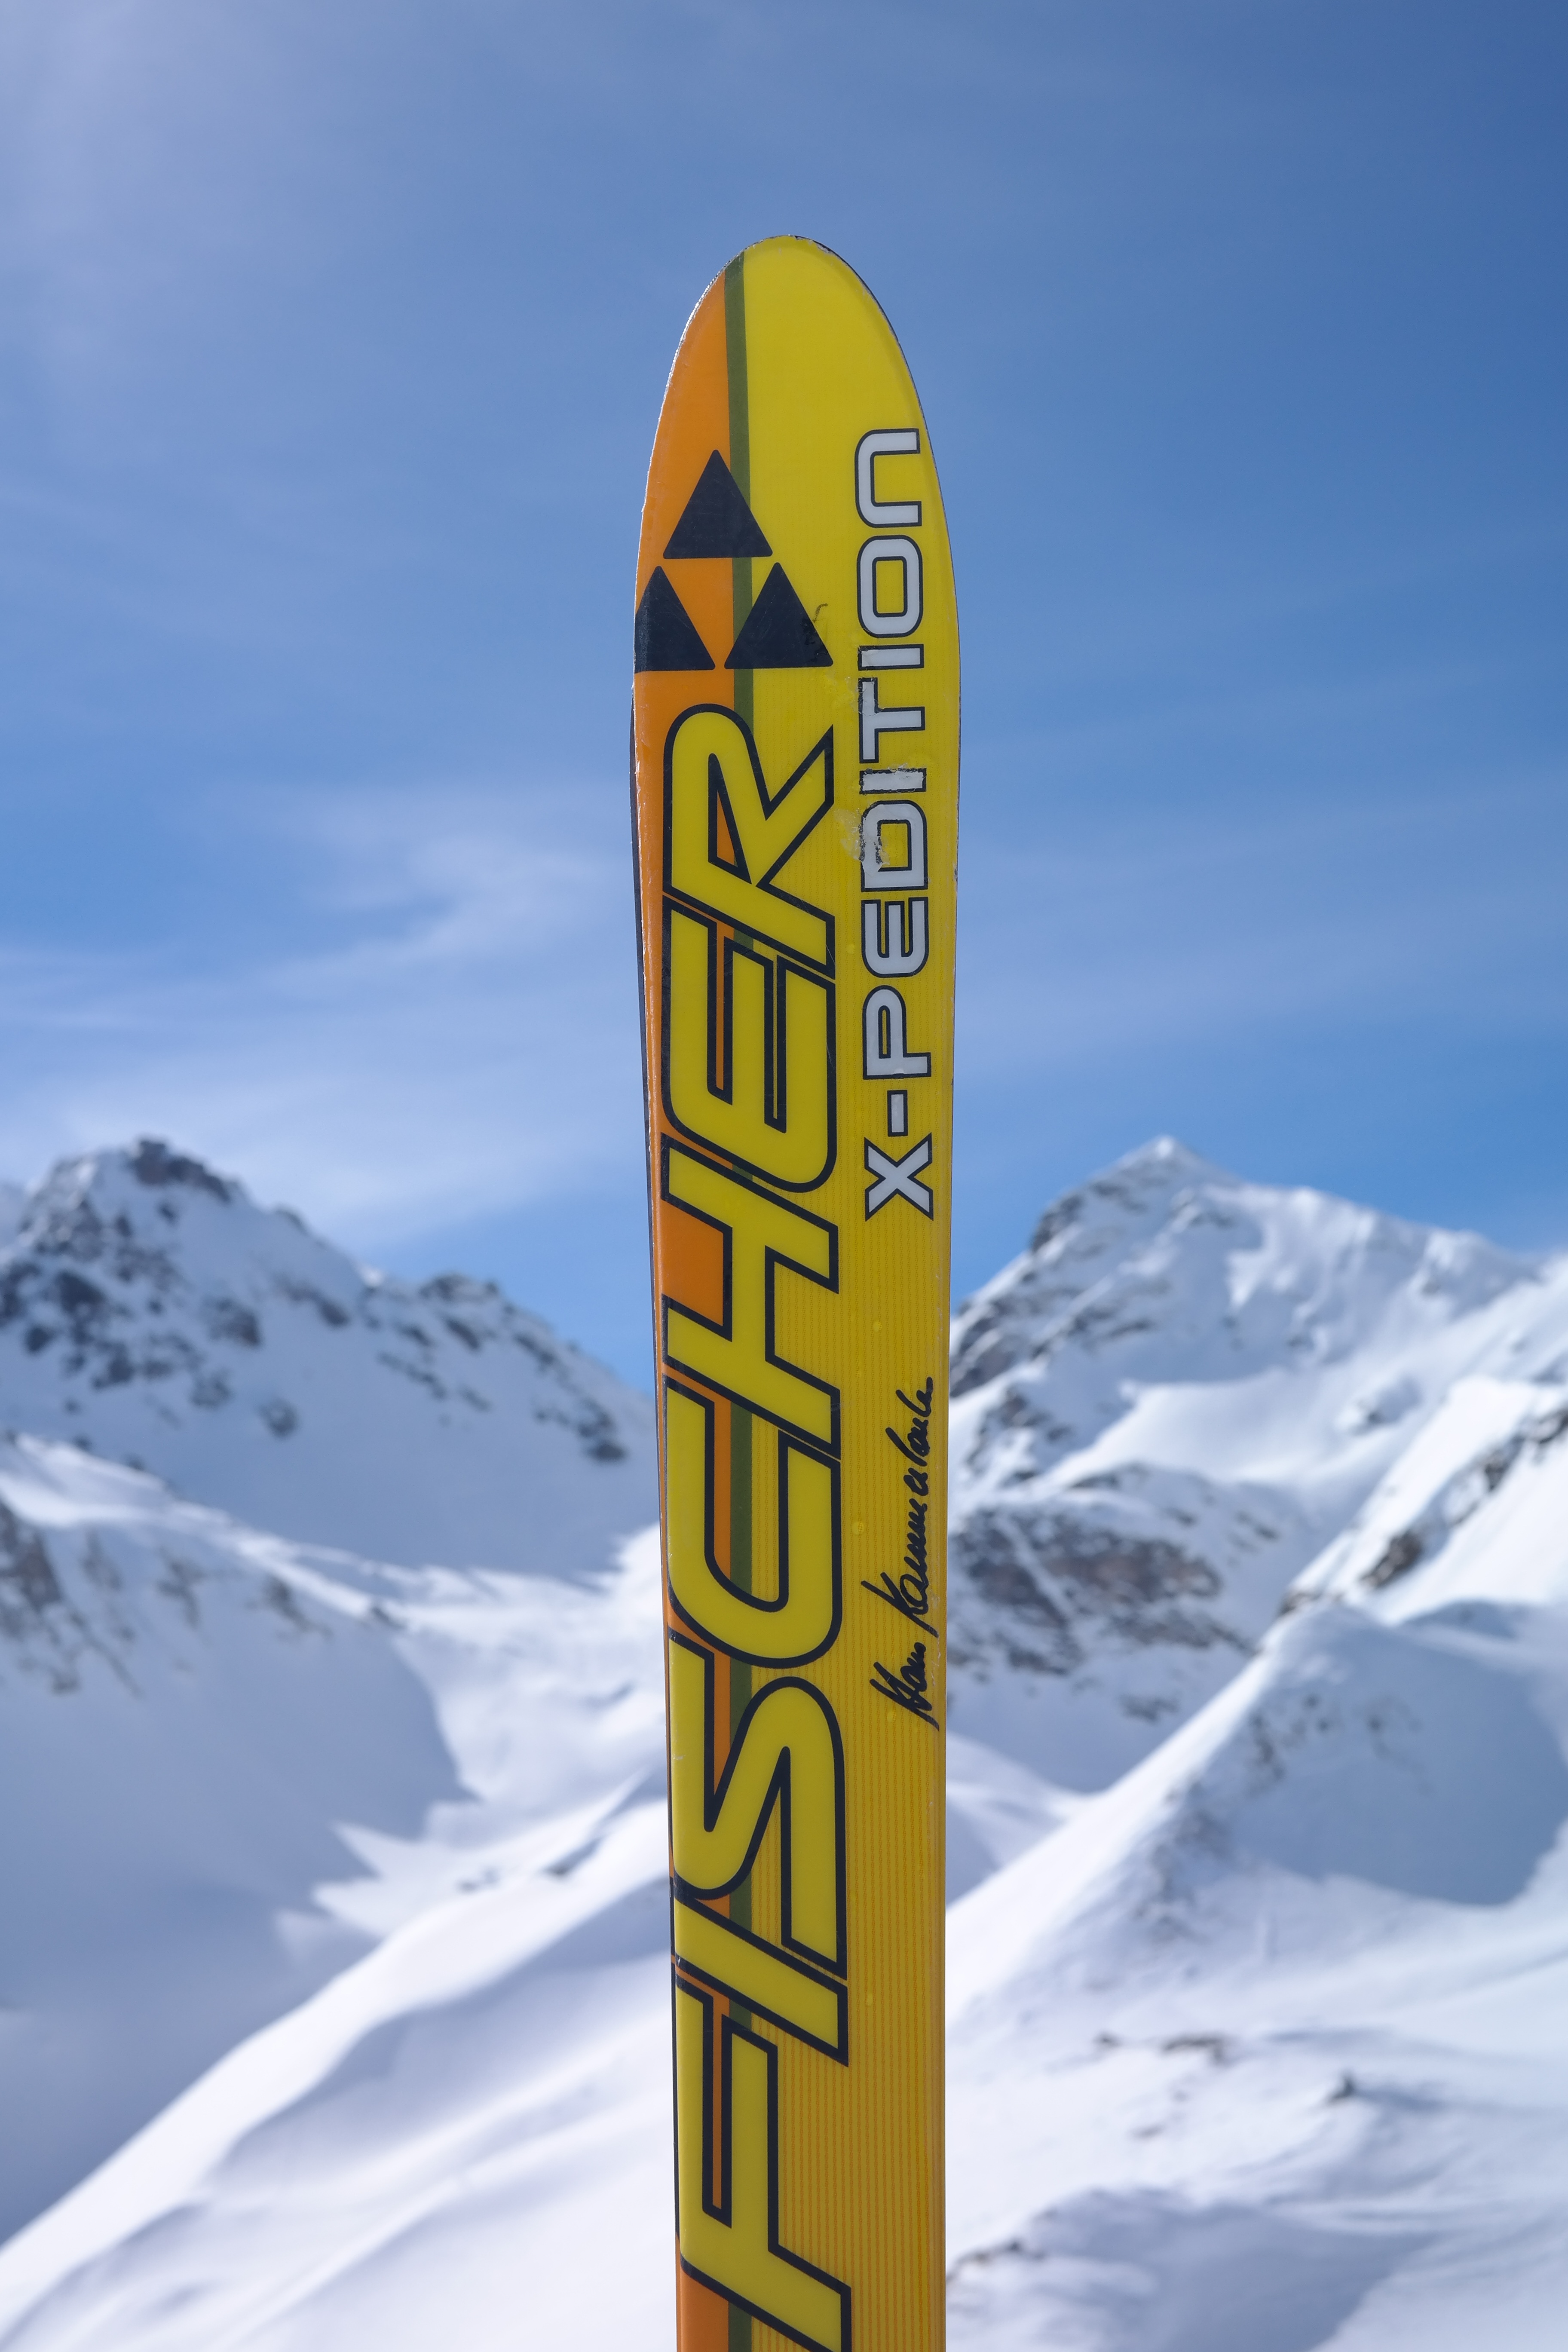
mountain, snow, winter, weather, blue, yellow, snowboard, skiing, sports equipment, winter sport, downhill, ski, snowboarding, fischer, ski area, ski equipment, touring skis, surreptitious advertising, fischer ski, pizol, alpine skiing, atmosphere of earth, surfing equipment and supplies